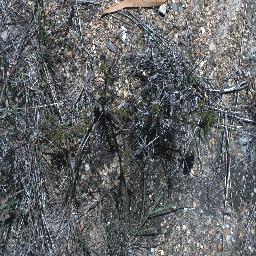
Label: negative